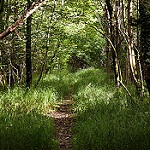
Label: forest